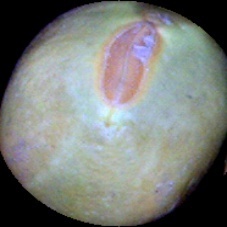
Label: Immature